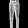
Label: Trouser